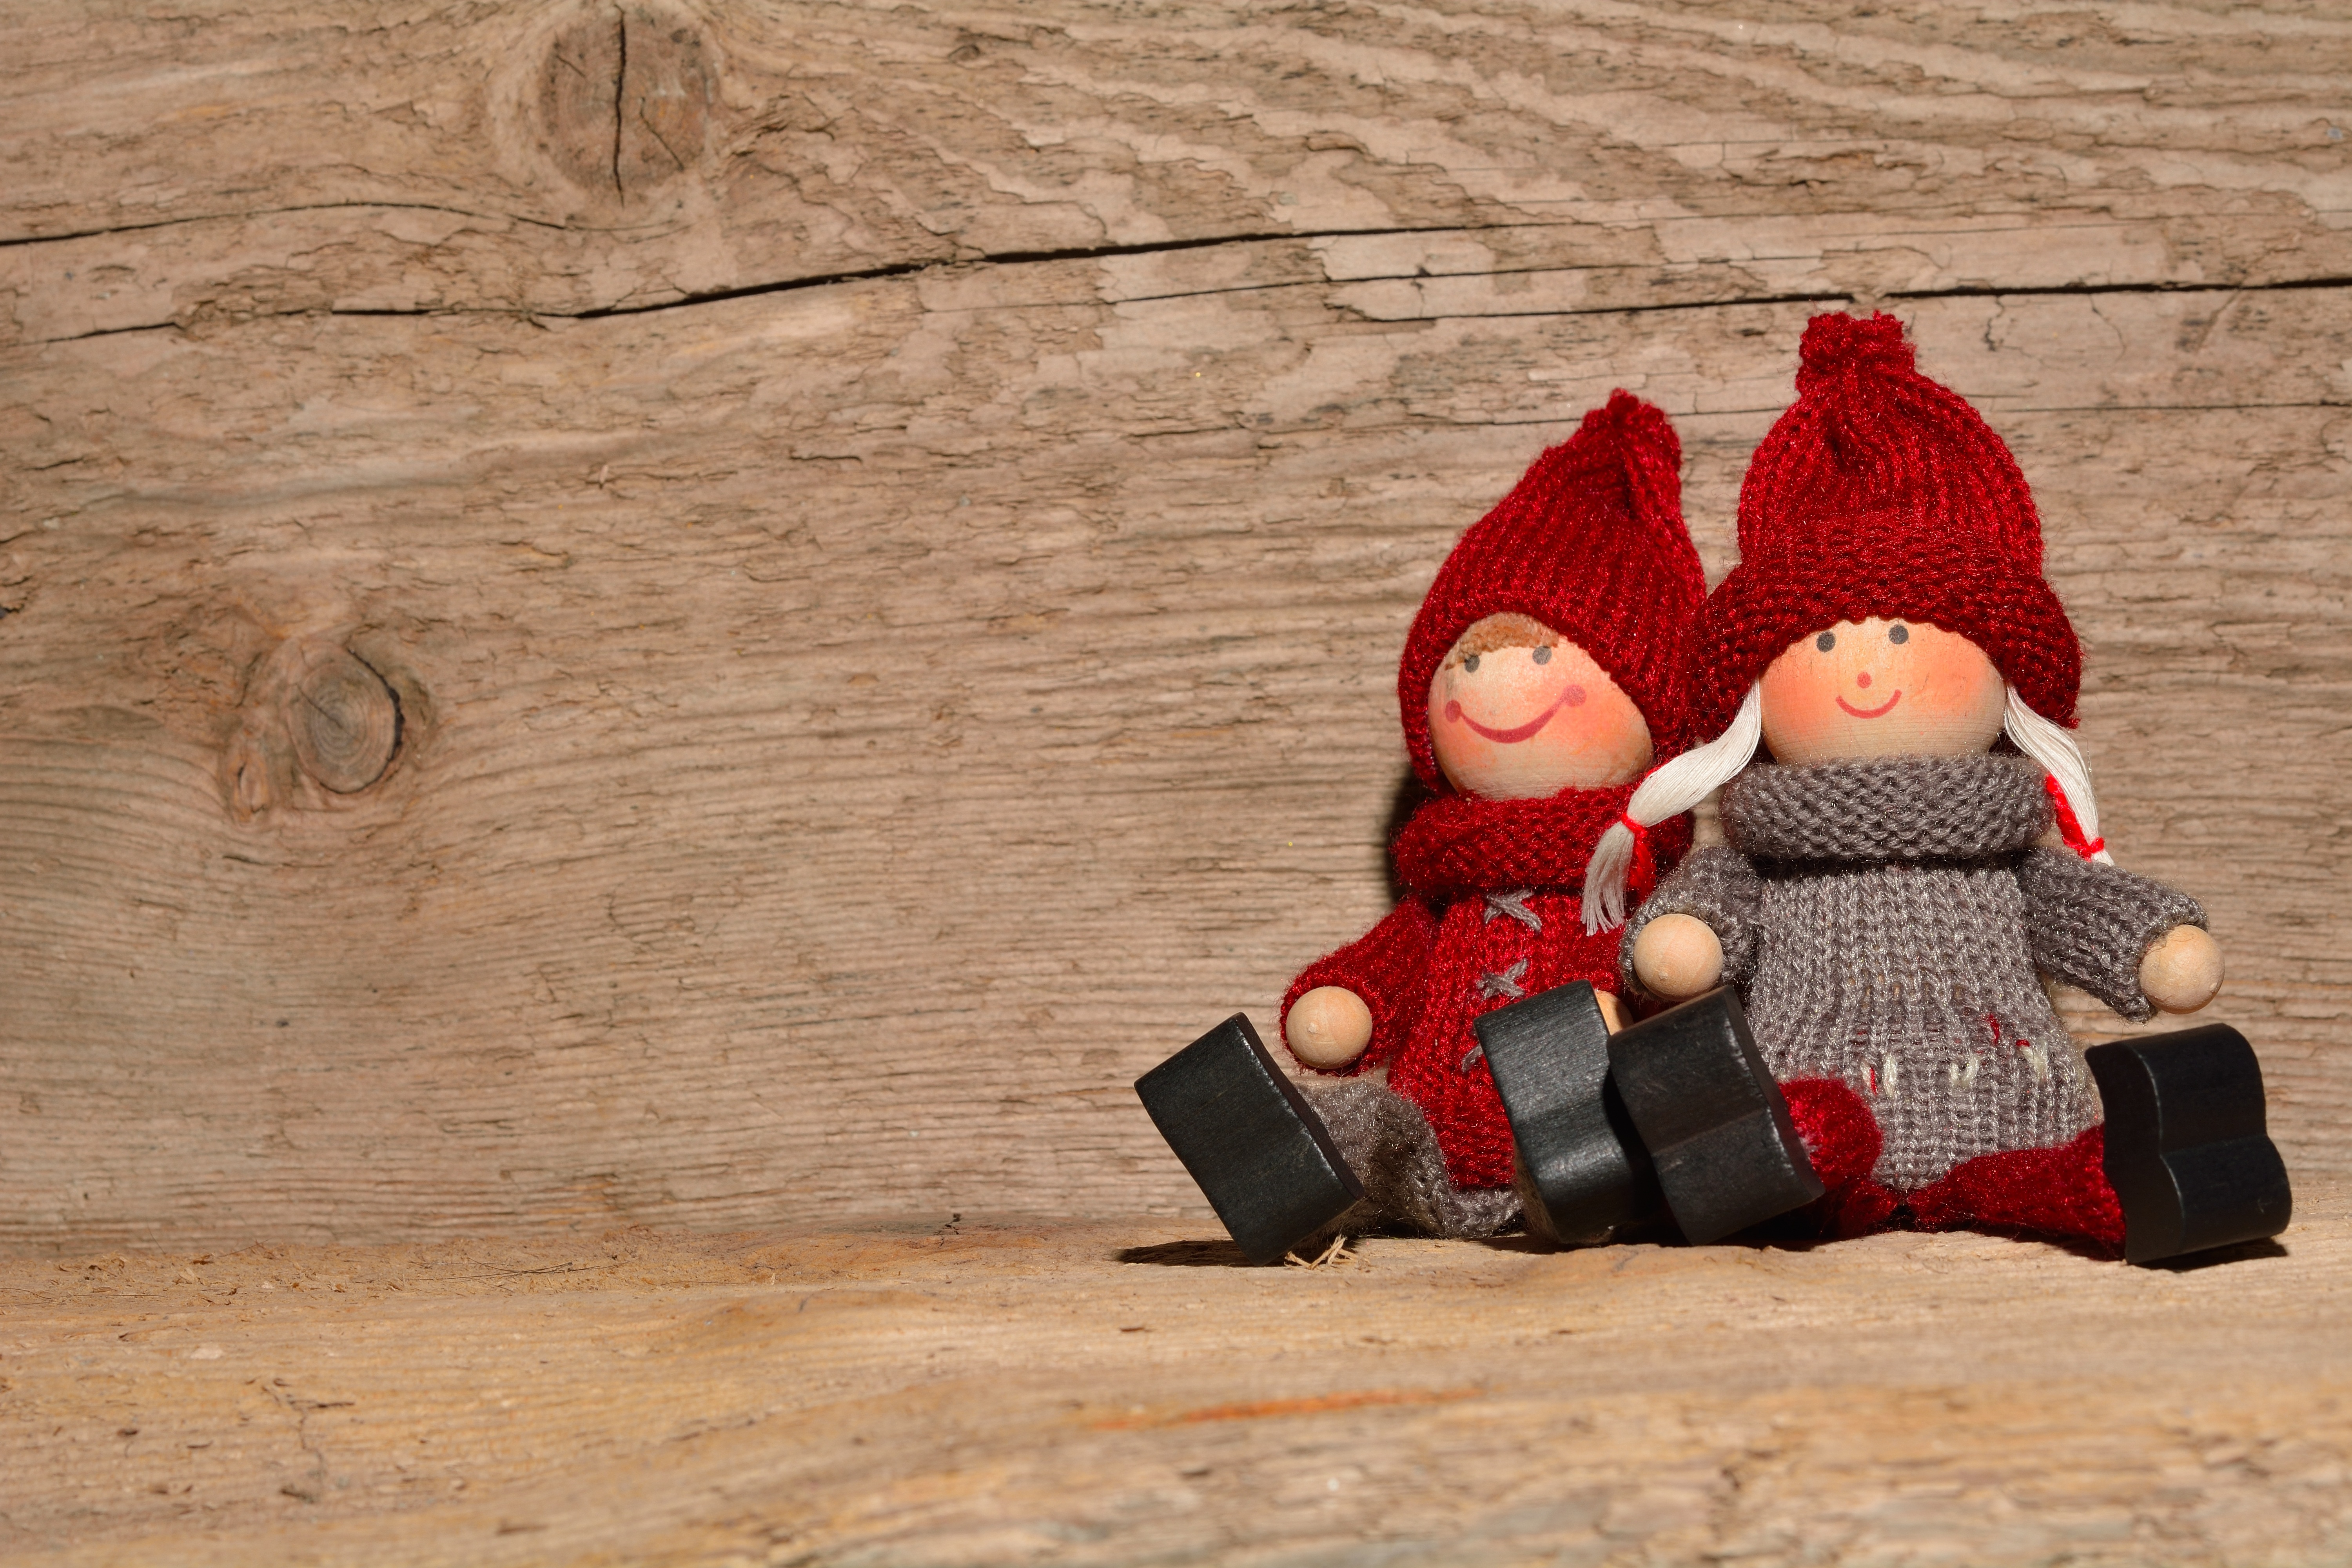
wood, red, toy, art, background, figures, wooden figures, imp, males, stuffed toy, wichtel figures